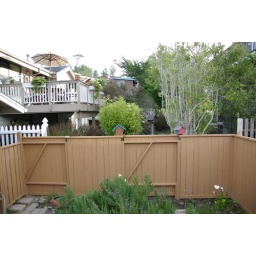
The backyard of my buddy's beach house in Cambria CA.